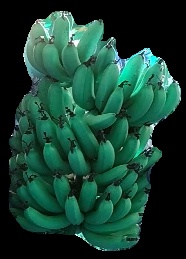
Variety: pachbale
Grade: grade1